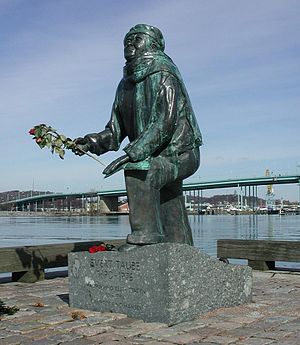
Evert Taube
Statue af Evert Taube ved Packhuskajen i Göteborg havn skuende ud mod øen Vinga
Evert Axel Taube var en svensk forfatter, komponist, lutspiller, digter, visesanger og livskunstner.